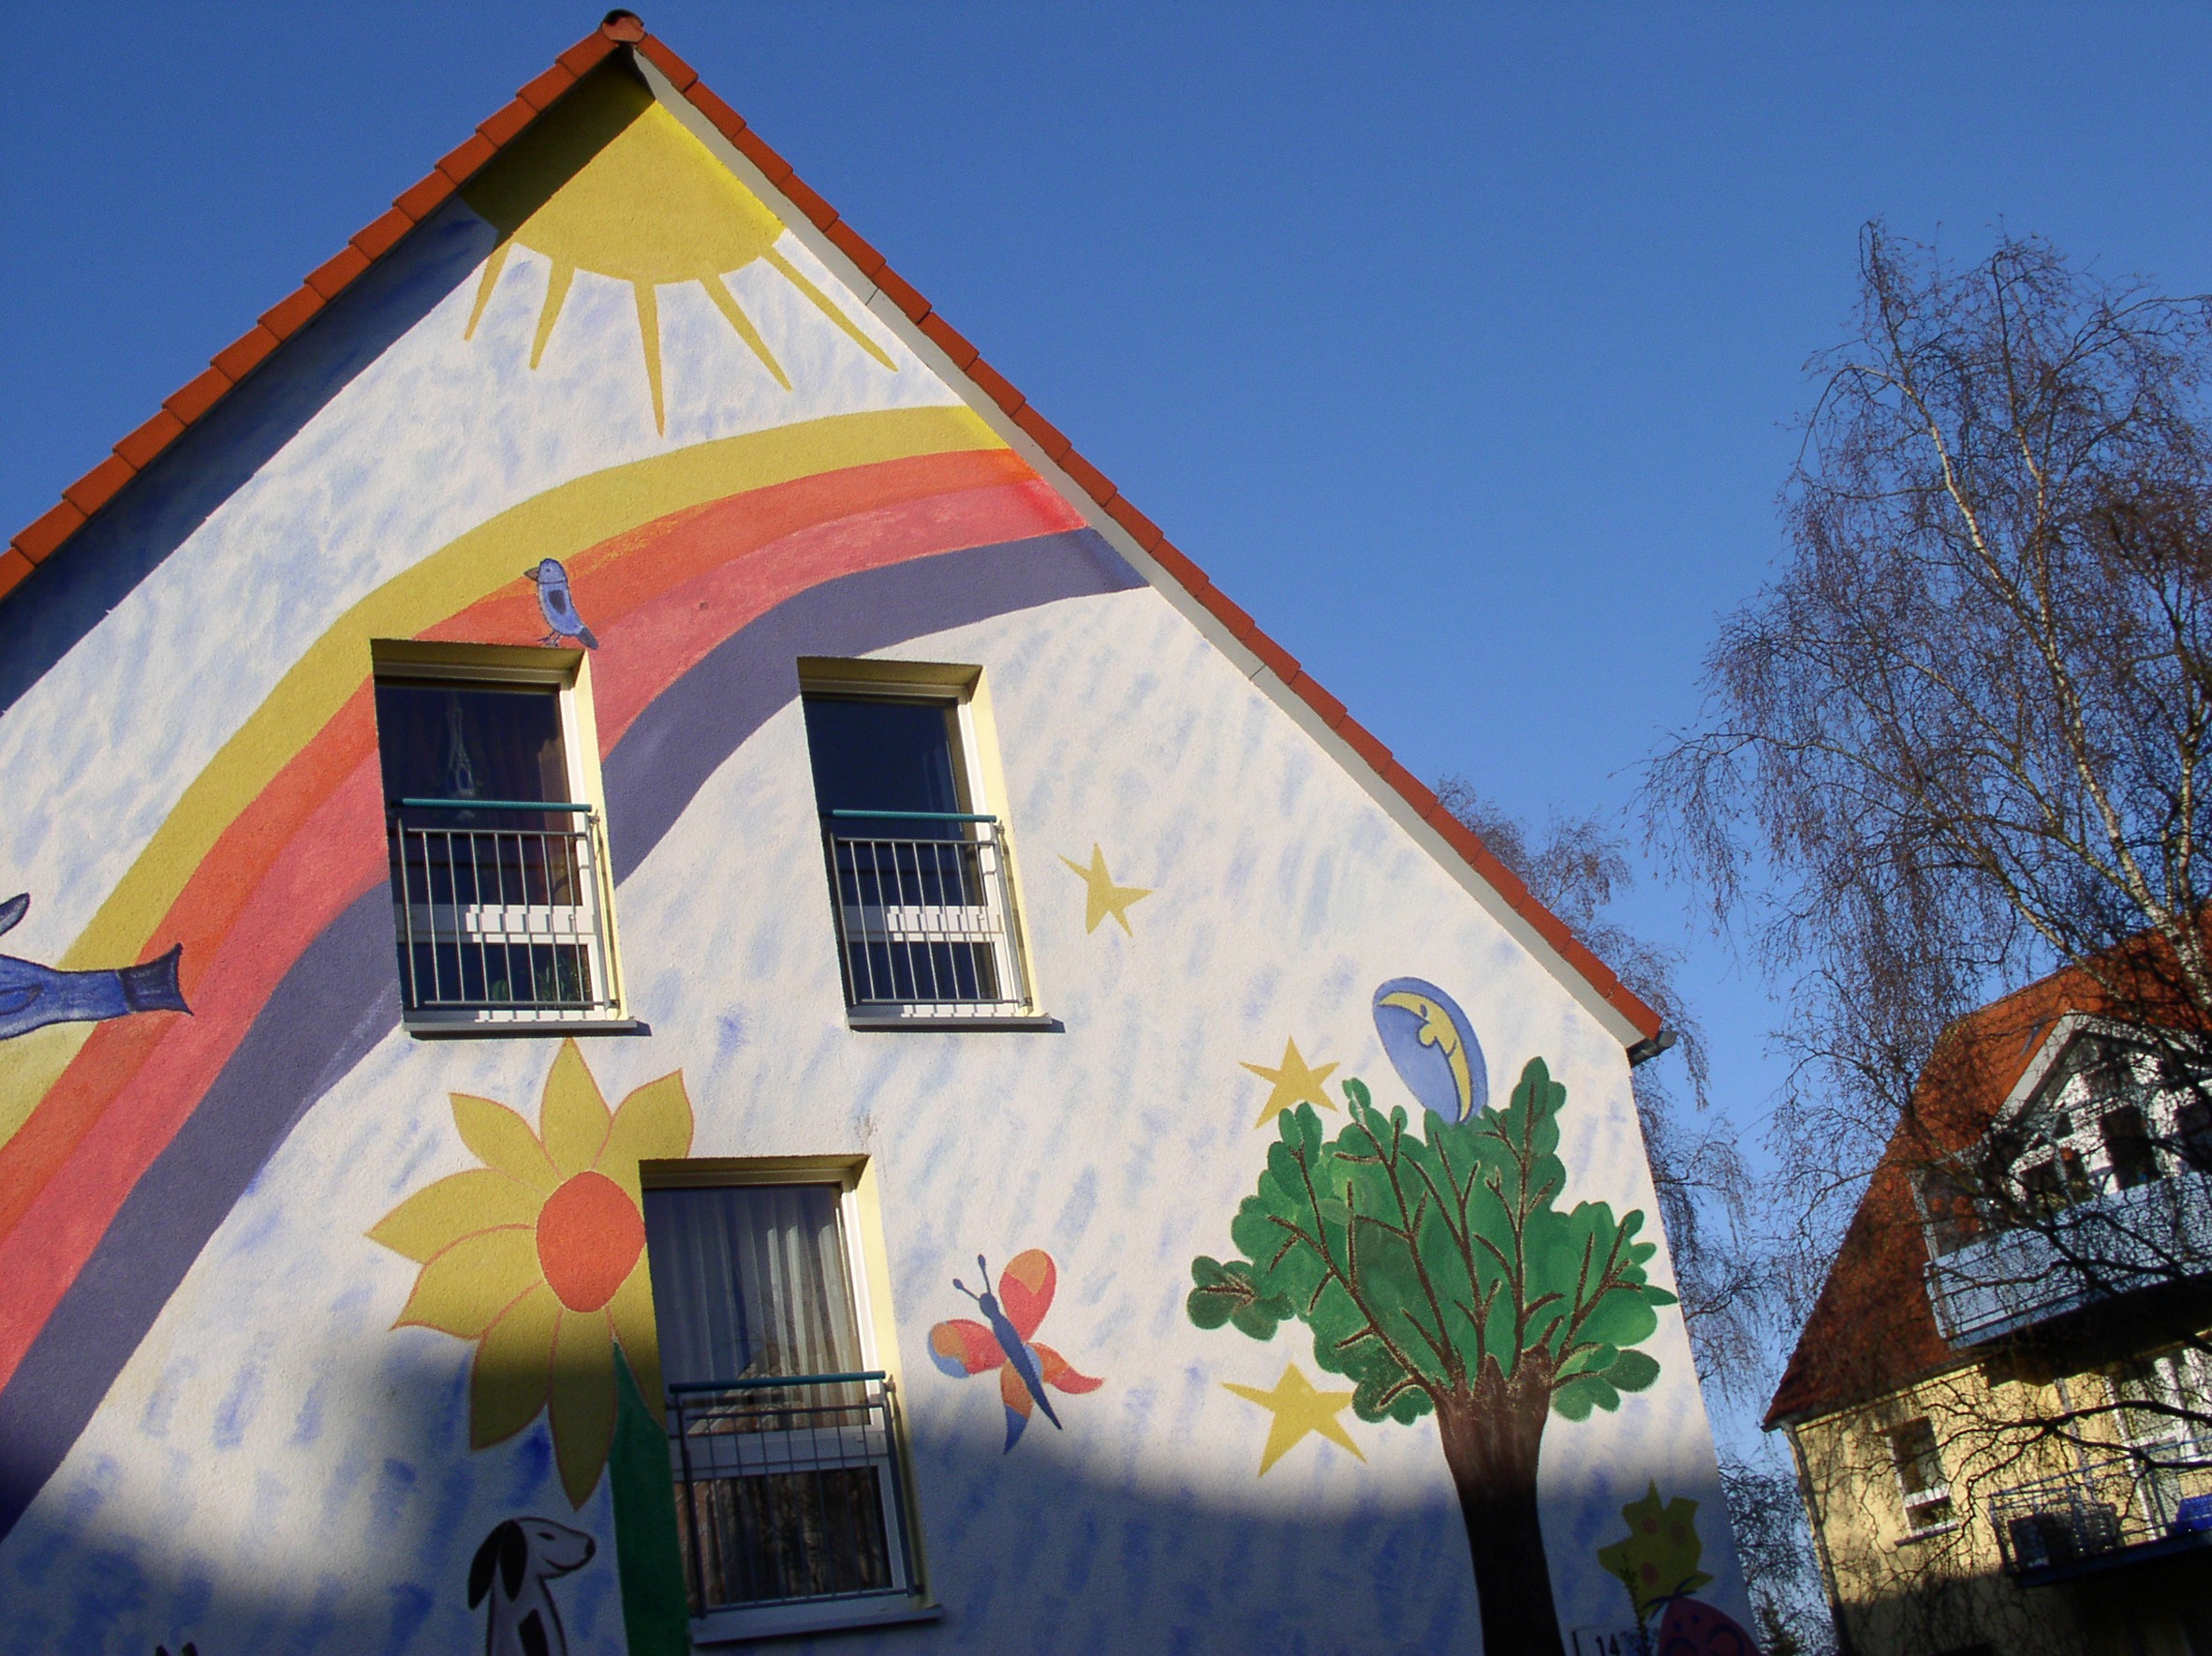
house, home, color, colorful, art, rainbow, mural, hamburg, home board